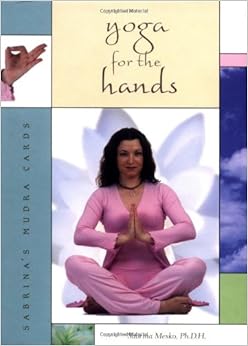
Yoga for the Hands: Sabrina s Mudra Cards
Category: Books
About the Author Sabrina Mesko Ph.D.H. is a Los Angeles Times Bestselling Author and an International Authority on Mudras. She holds a Ph.D, in Healtheology. In the past few decades she authored over twenty books that are translated into fourteen languages. They include: HEALING MUDRAS, Yoga for your Hands, Random House POWER MUDRAS , Yoga hand positions for Women, first edition Random House MUDRA THERAPY, Hand yoga for Pain Management and Conquering illness MUDRAS FOR ASTROLOGICAL SIGNS , Twelve Volumes I.- XII. YOGA MIND , 45 meditations for Inner Peace, Prosperity and Protection LOVE MUDRAS , Hand yoga for Two MUDRAS and CRYSTALS , the Alchemy of Energy protection She authored SABRINA'S MUDRA CARDS by Andrews McMeel, MUDRA - GESTURES OF POWER by Sounds True, and produced/ directed her Visionary awards finalist CHAKRA MUDRAS . Sabrina studied with Master Guru Maya, healing breath techniques with Master Sri Sri Ravi Shankar and completed a four-year study of Paramahansa Yogananda's Kriya Yoga technique. As an executive member of the World Yoga Council she led extensive international Teacher Training Yoga therapy programs. An immense interest and study of powerful hand gestures-Mudras, led Sabrina to the world's only Master of White Tantric Yoga, Yogi Bhajan, who entrusted her with the sacred Mudra  techniques giving her the responsibility to spread this ancient  knowledge world wide. She is board certified from the American Alternative medical Association and American Holistic Health Association. She appeared on The Discovery Channel, the Roseanne Show, CNBC News and numerous international and her own TV shows. She has been published in countless publications, created award winning Spa Centers, and has addressed large audiences all over the world. Sabrina is the Founder of the world's only Mudra Mastery™ Certification Mentorship Program with Certified Mudra Teachers and Mudra Therapists in twenty-six countries around the world. Her website is  SabrinaMesko.com
Features: Yoga's on fire right now, especially with baby boomers focused on their health but worn out from traditional Western exercise options. Nevertheless, these new converts are finding out that yoga also takes more time and energy than they often have available. But yoga's benefits now can be as close as their fingertips, with Sabrina's Mudra Cards: Yoga for the Hands.Eastern-trained but Western-based Sabrina Mesko taps her intensive formal study with world-renowned mudra masters to introduce this longstanding practice to the West. Mudras are ancient hand gestures that can be found in one form or another throughout every culture. We all use mudra-like gestures each day but without near the powerful potential they offer when properly practiced and employed.Sabrina offers simple and easily adopted instructions for a variety of mudra moves. Short daily sessions-for as little as three minutes-can bring profound improvement. Amply illustrated with easy-to-follow color photographs, the book coaches the totally inexperienced novice through moves that can enhance general health, productivity, communication skills, stress management, and balance, among many other benefits.